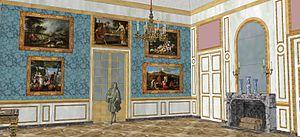
Essai de restitution du Grand Cabinet de l'aile des marronniers, avec les toiles en place vers 1705.
Le château de Meudon, dit château royal de Meudon, palais impérial de Meudon ou Domaine national de Meudon, est un château français situé à Meudon, dans le département des Hauts-de-Seine. Il est notamment la résidence de la duchesse d'Étampes, du cardinal de Lorraine, d'Abel Servien, de Louvois ainsi que de Monseigneur, dit le Grand Dauphin, qui lui adjoint en annexe le château de Chaville. Incendié en 1795 et en 1871, le Château-Neuf, dont la démolition est un temps envisagée, est conservé pour sa majeure partie. Il est transformé à partir de 1878 en observatoire servant de réceptacle à une lunette astronomique, avant d'être rattaché à l'Observatoire de Paris en 1927.